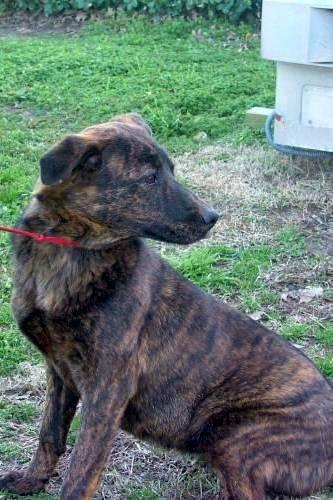
dog